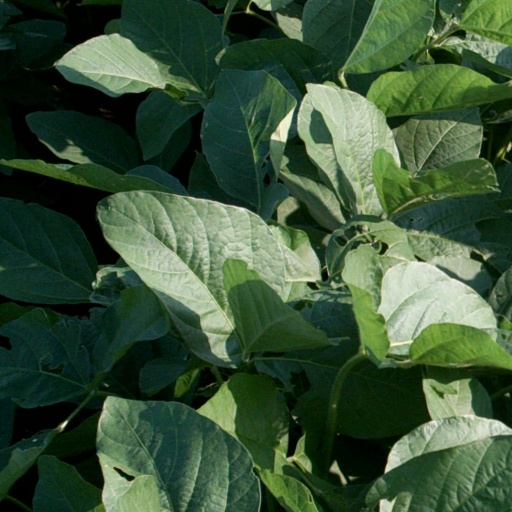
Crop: soybean